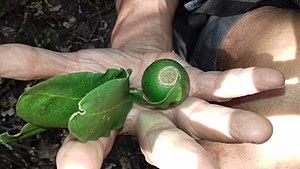
Fruit d'Atractocarpus pancherianus, espèce endémique à la Nouvelle-Calédonie.
Atractocarpus pancherianus est une espèce de plantes de la famille des Rubiaceae endémique à la Nouvelle-Calédonie et protégée.